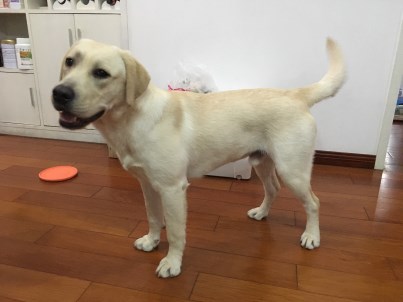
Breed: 3580-n000122-Labrador_retriever